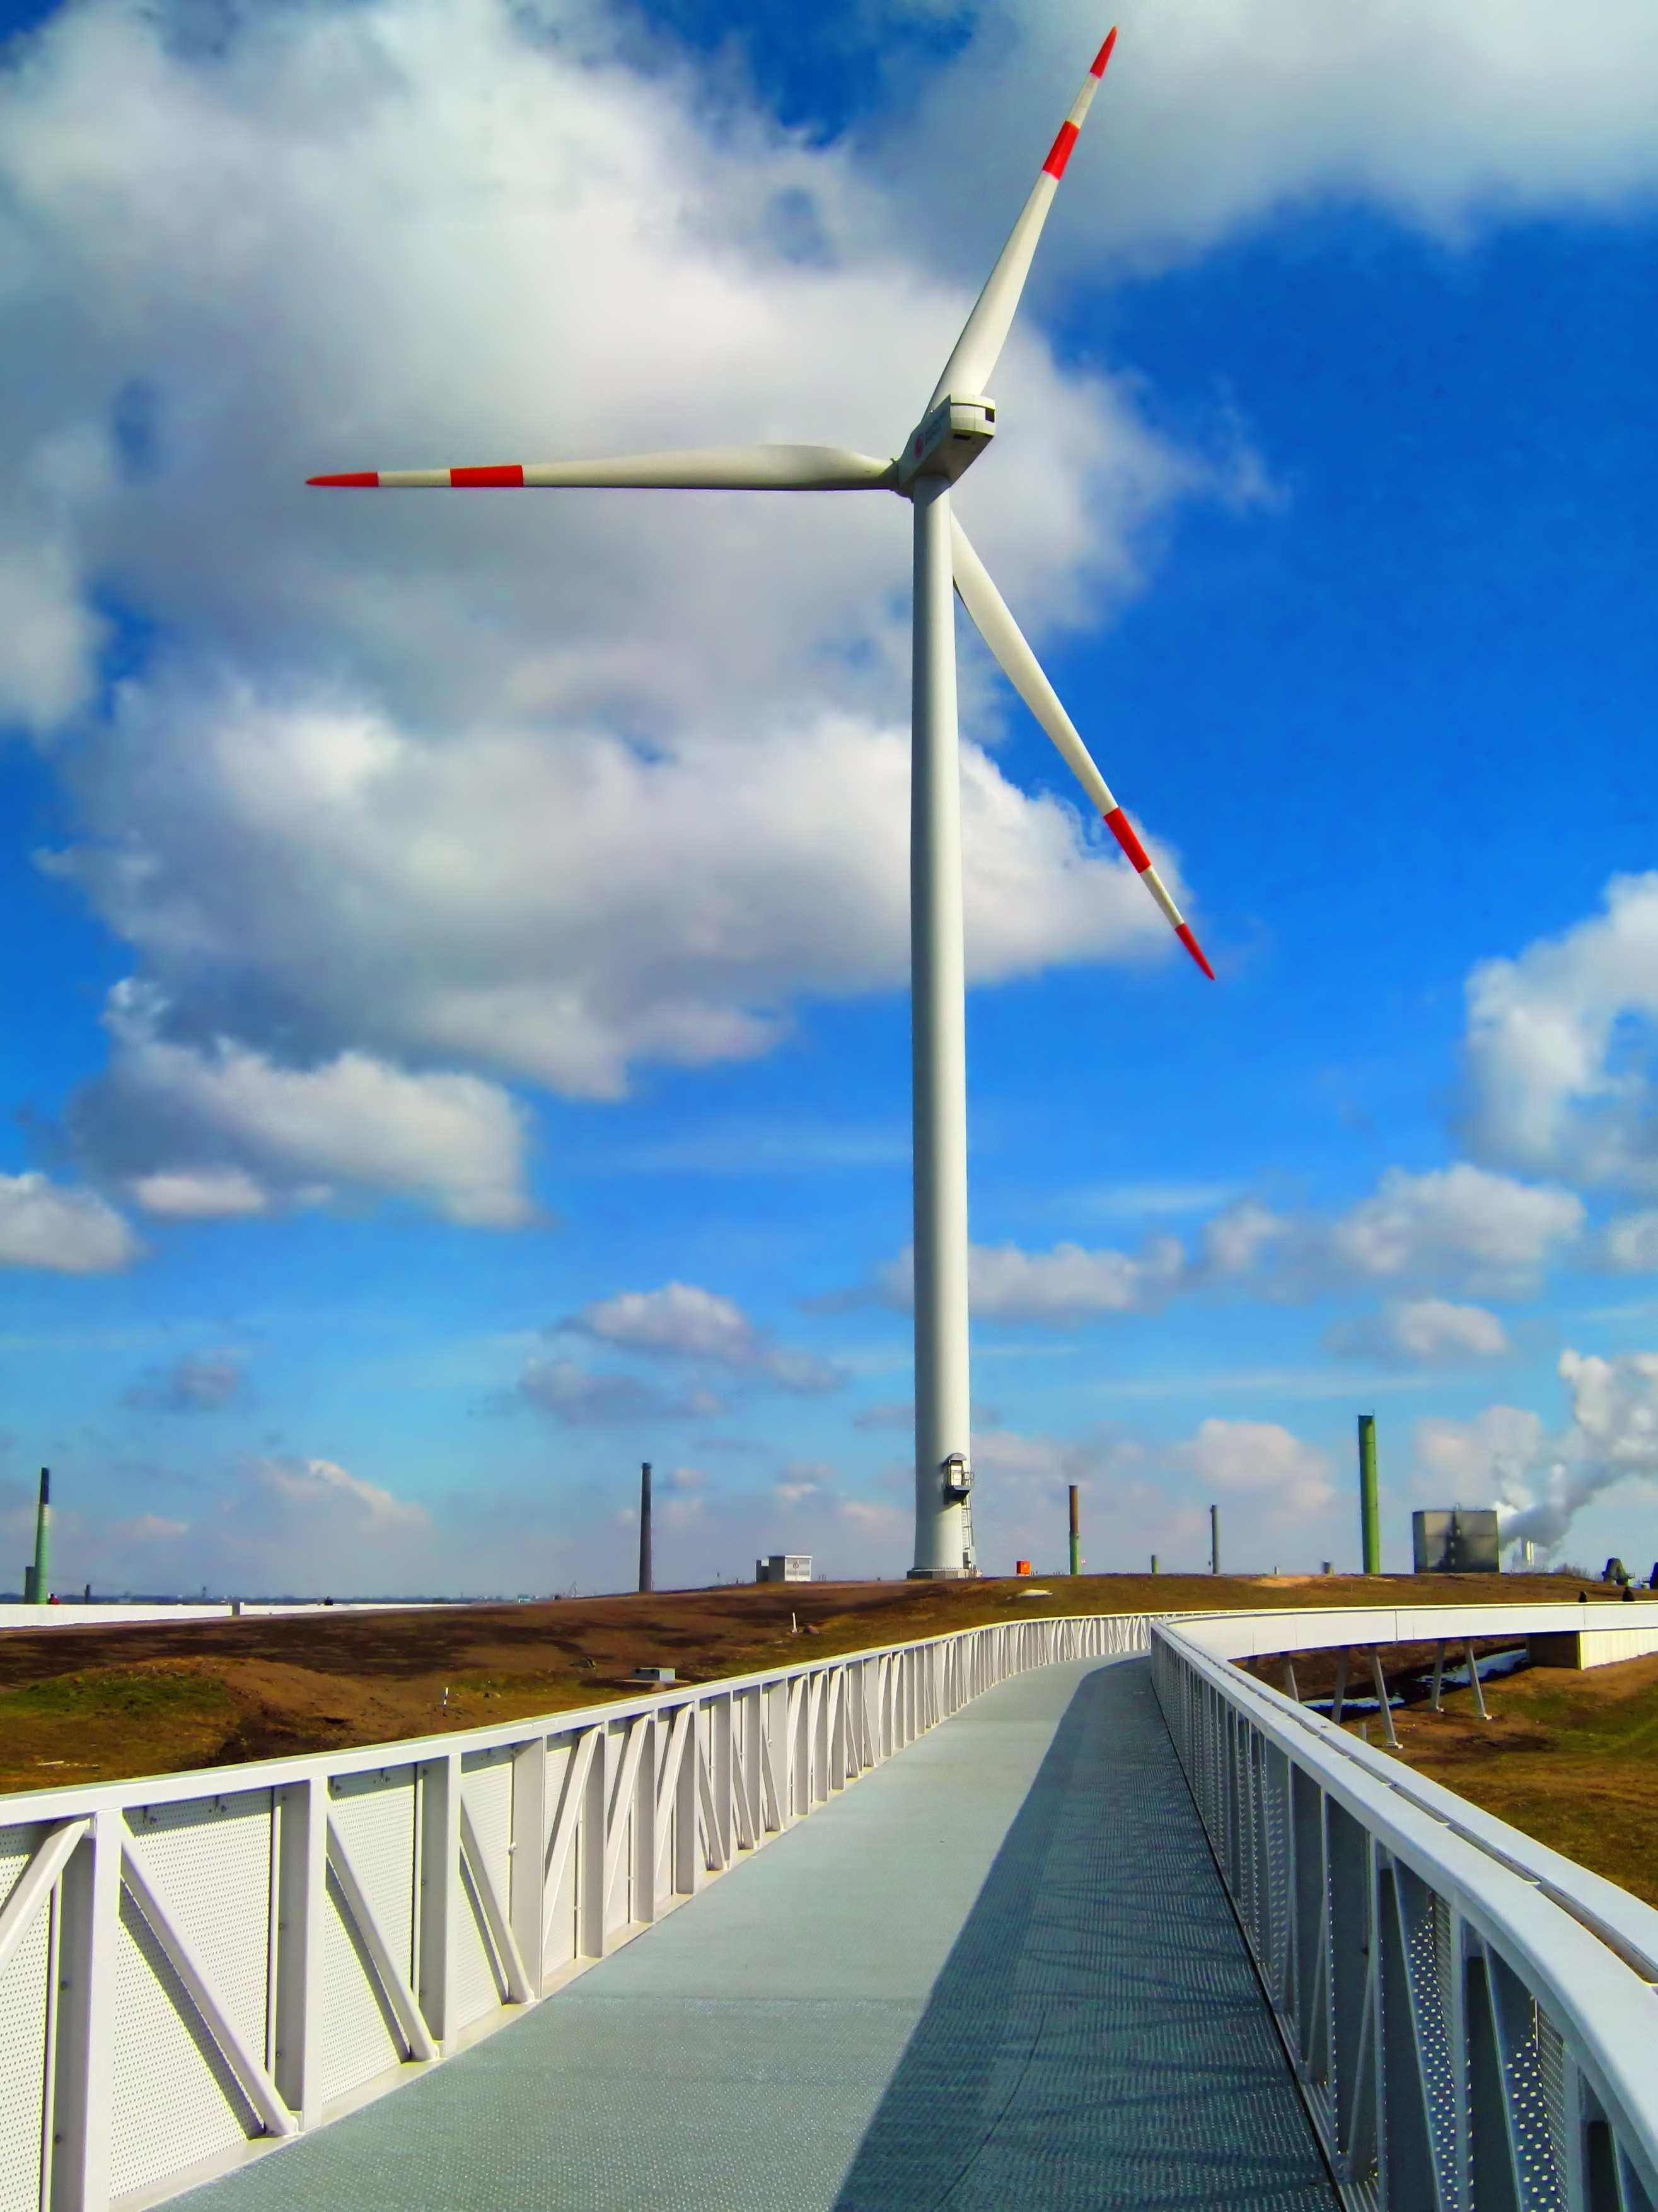
sea, nature, architecture, sky, windmill, wind, walkway, machine, wind turbine, turbine, energy, outside, power, clouds, germany, electric, pedestrian bridge, alternate energy, hamburg wihelmsburg